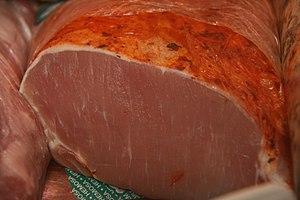
L'adobo ou adobar consiste à immerger des aliments crus dans un bouillon de paprika, d'origan, de sel, d'ail et de vinaigre pour conserver et améliorer ses saveurs. La variante portugaise est connue sous le nom carne de vinha d'alhos.